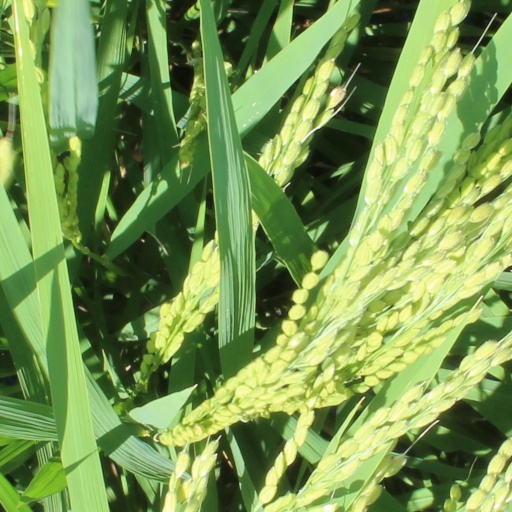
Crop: rice